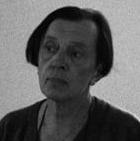
Age: 63